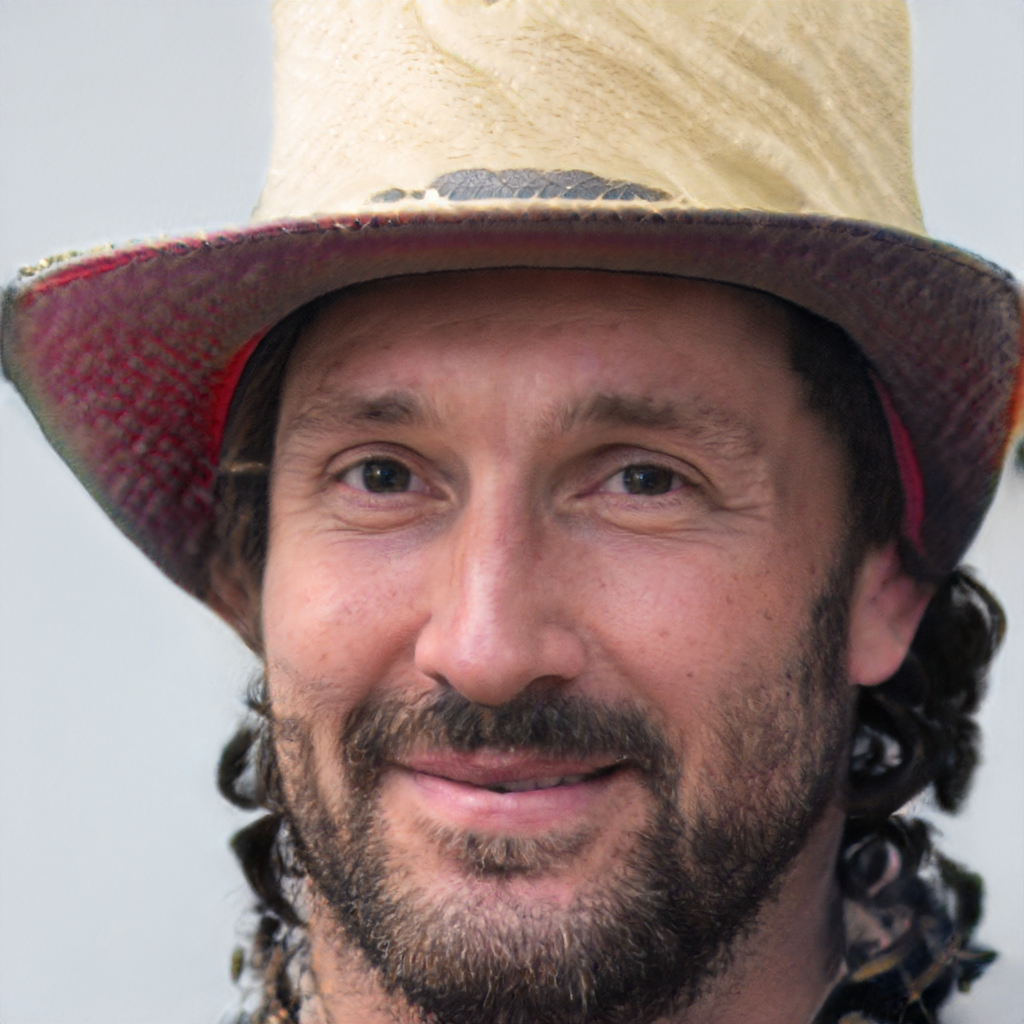
Gender: Male